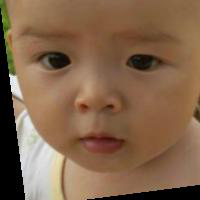
Age group: age 01-10